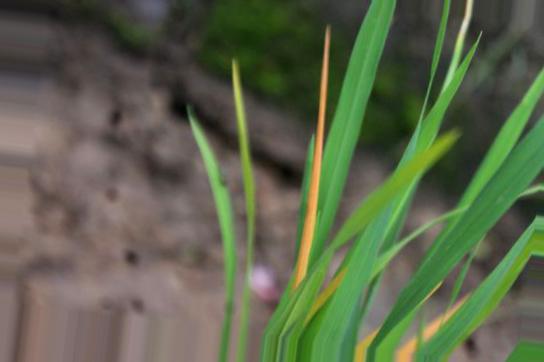
Nhãn: Tungro virus